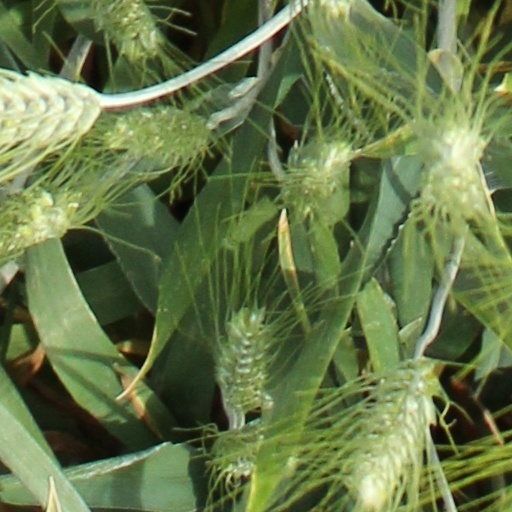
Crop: wheat